La conversione e morte di San Guglielmo

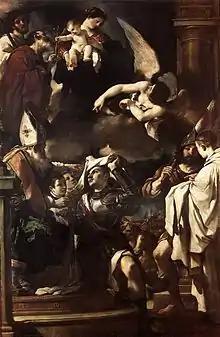
Guercino, "St William of Aquitaine Receiving the Cowl", 1620

In 1731 Pergolesi was given the task of setting a complete "dramma sacro" to music as the final composition of his studies at the Conservatorio. The young Leonardo Leo and Francesco Feo had faced similar tests at the Conservatorio della Pietà dei Turchini almost twenty years earlier. The libretto, supplied by the lawyer Mancini (although described as "anonymous" in the oldest surviving manuscript), concerned the legendary figure of Saint William of Aquitaine, and was set at the time of the religious struggles between Pope Innocent II and the Antipope Anacletus II. In fact, as Lucia Fava explains in her review of the production in Jesi in 2016: